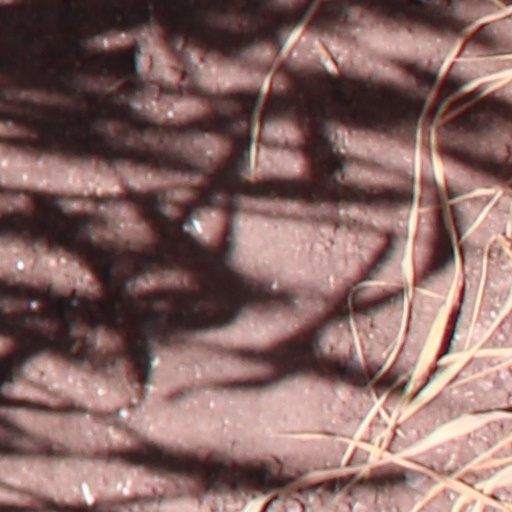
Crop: wheat